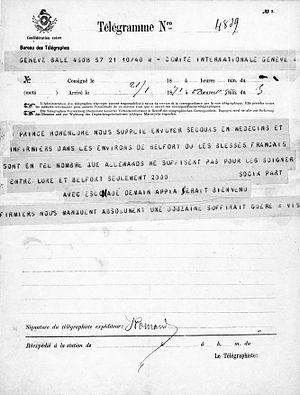
Agence de Bâle, Rittergasse, Siège de l'Agence, 1870 -1871: Télégramme.